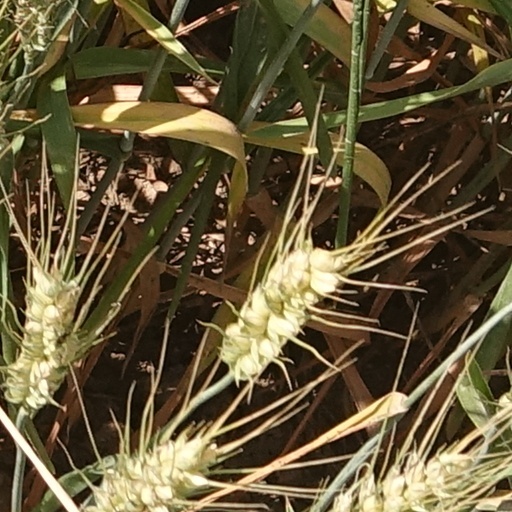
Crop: wheat